Sound follower

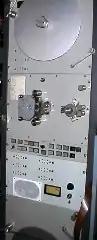
Magna Tech electronic film recorders and reproducer, sepmag

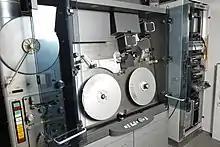
A sound follower to the left of a shadow telecine in the center of the image

Many motion picture cameras do not record audio sound on the film, so in professional film production, there is a need to have the sound recorded and played back on a device that has a double-system recording to tapes, or by any means, for example DAT or Nagra, SD or other audio recording media and then transferred to 16 mm or 35 mm sprocketed magnetic film. The sound recording would then be synchronized with a movie projector or a telecine. Either 35 mm or 16 mm film that is fully coated with a magnetic material can be locked, sprocket hole by sprocket hole, to the film with the picture image. On the set, a clapperboard is used to mark the spot where the sound and picture will later be aligned in editing.